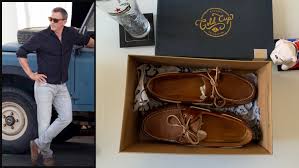
Label: Boat